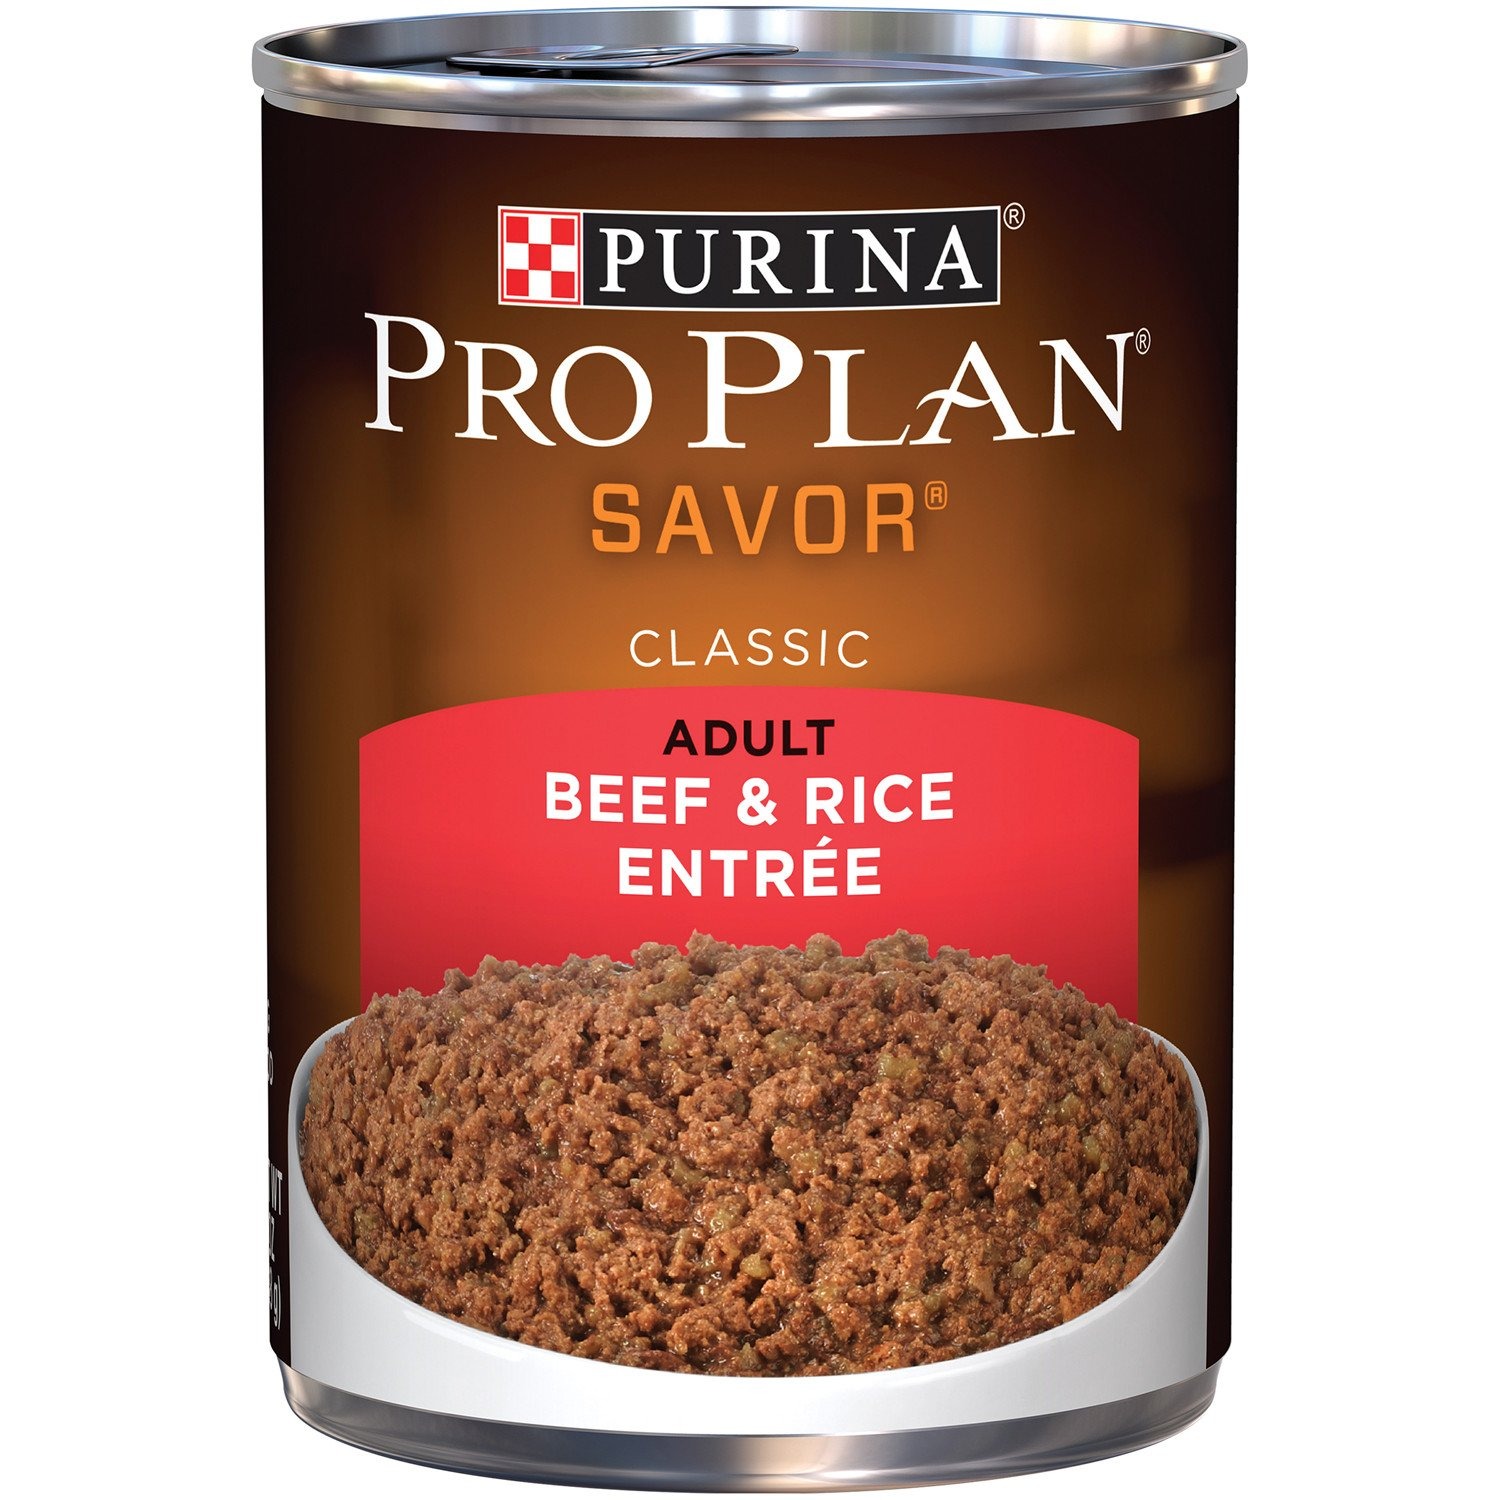
Item Name: Purina Pro Plan Wet Dog Food, Adult Beef and Brown Rice Entre Classic, 13 Ounce(Pack of 12)
Bullet Point: Real beef is the first ingredient
Value: 156.0
Unit: Ounce

Price: 32.4